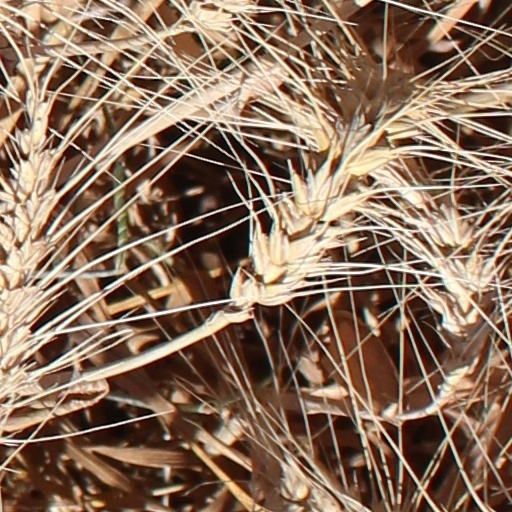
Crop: wheat